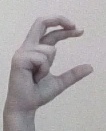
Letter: thal